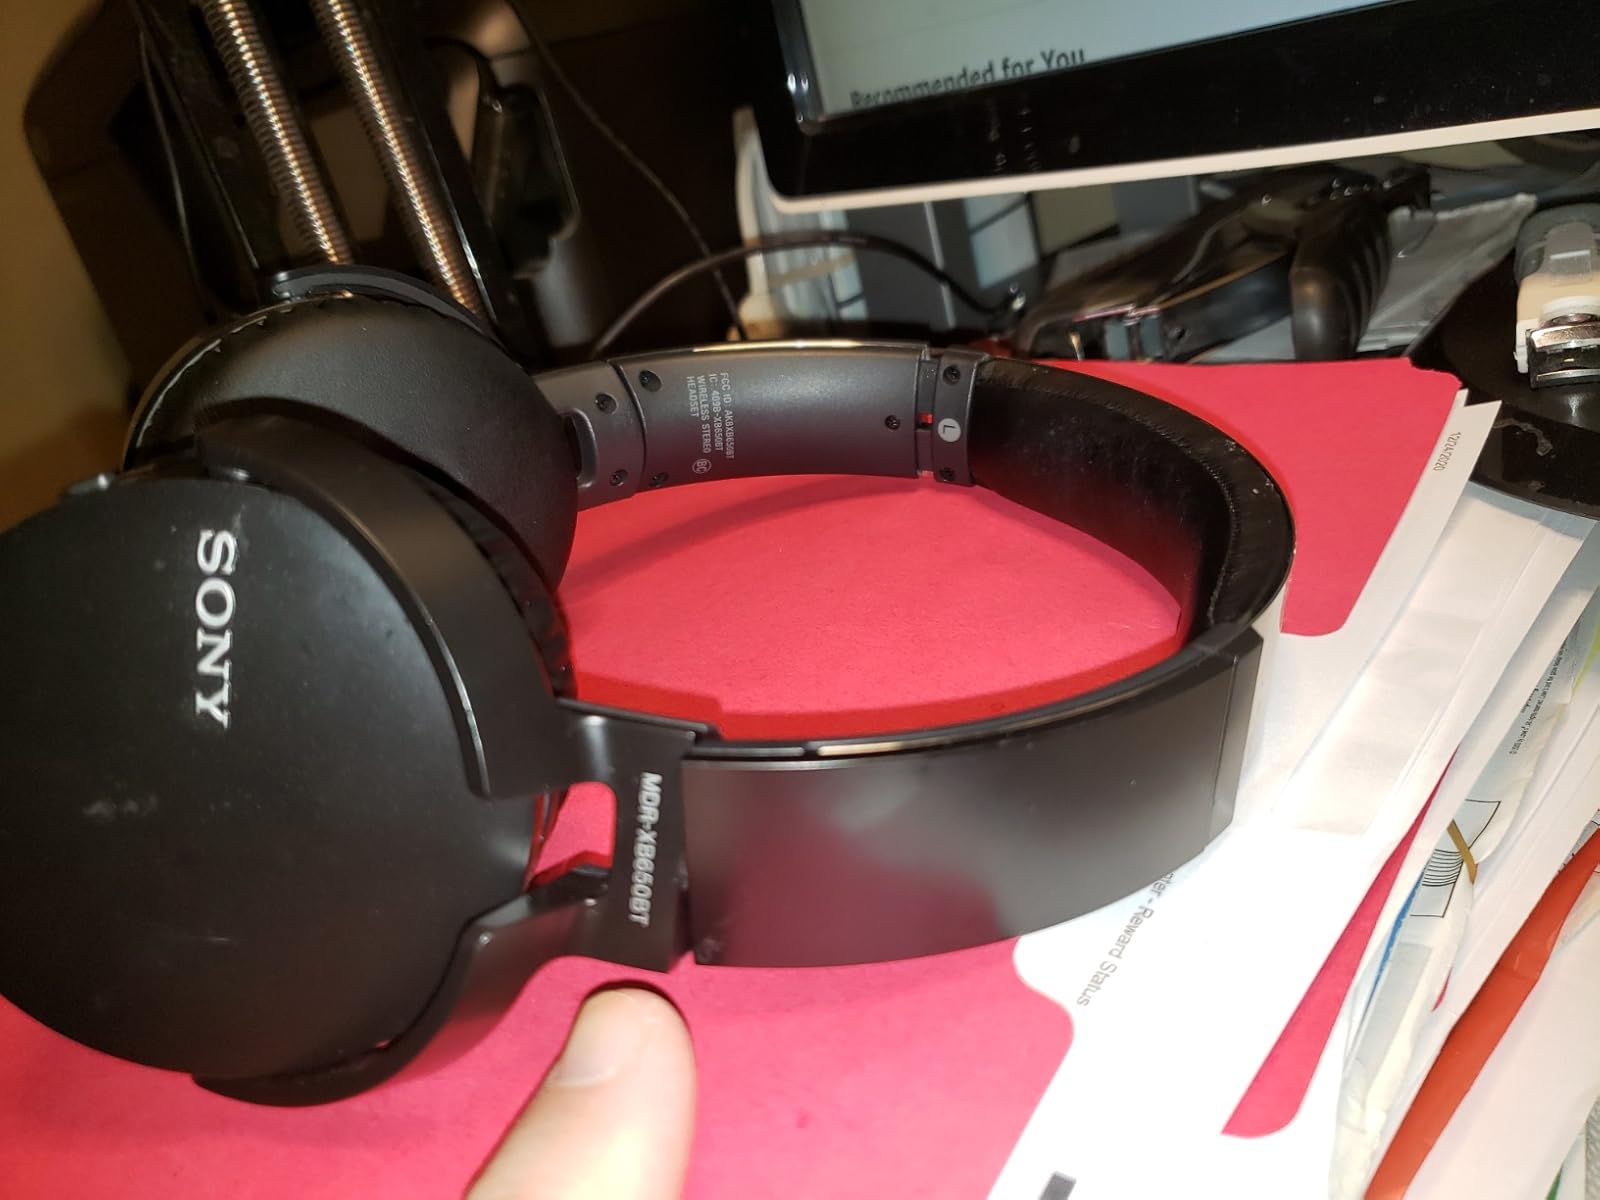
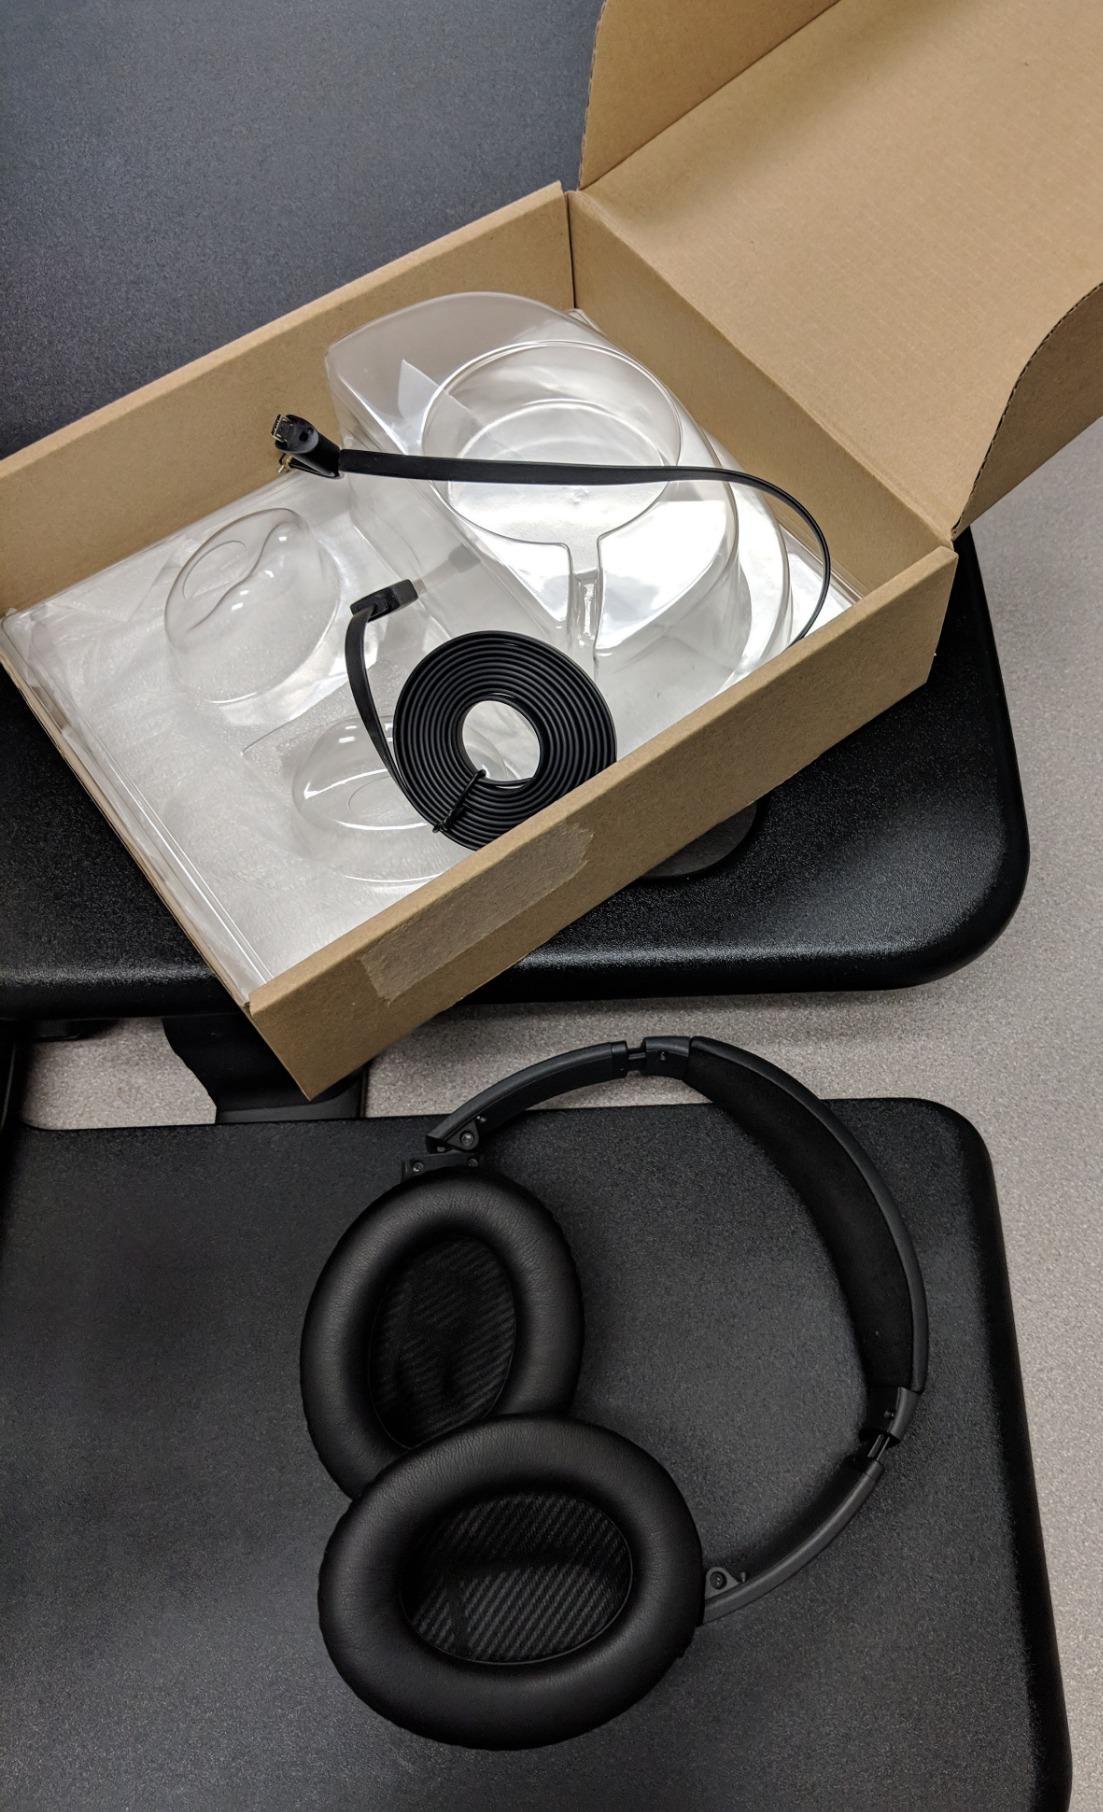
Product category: headphones
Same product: no